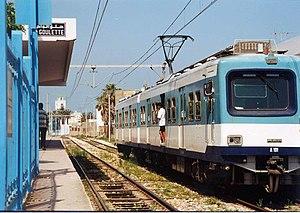
Le Tunis-Goulette-Marsa est une ligne ferroviaire qui relie Tunis à La Marsa en passant par La Goulette. Cette ligne porte officiellement le nom de TGM depuis 1905, date de l'inauguration du premier tracé direct à travers le lac de Tunis.